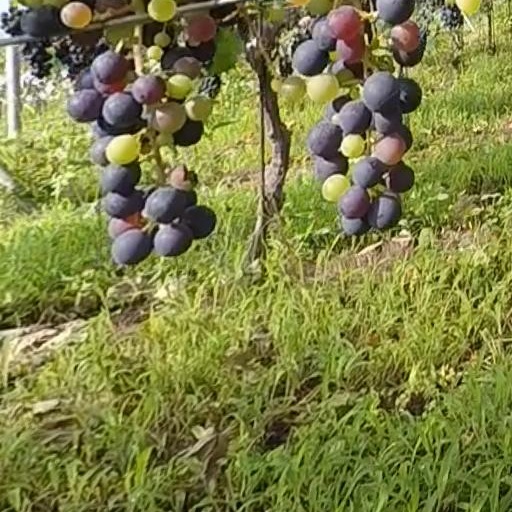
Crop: grape